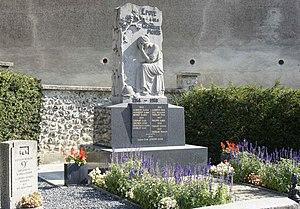
Époye monument aux morts et au 9e régiment d'infanterie en 1940.
Époye est une commune française, située dans le département de la Marne en région Grand Est.